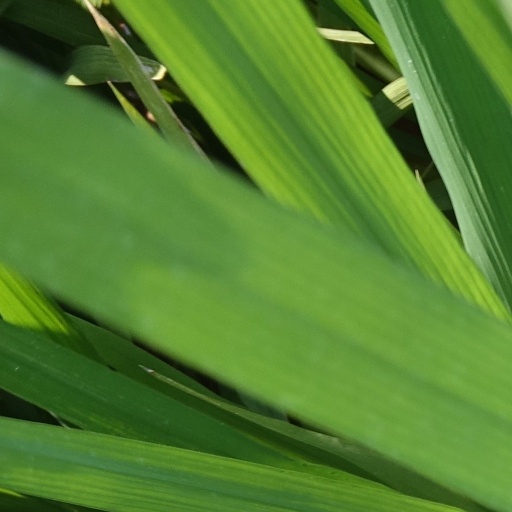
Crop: rice